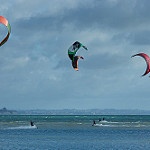
Label: sea